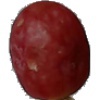
Label: Grape Pink 1